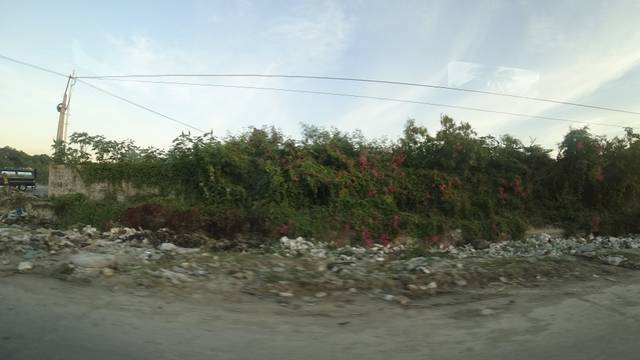
Region: Haiti
Coordinates: 18.59, -72.326